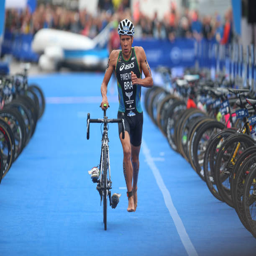
athletes perform during the elite mixed relay race .